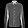
Label: Shirt